1975 NBA draft

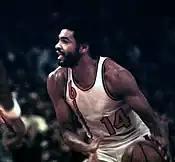
Lionel Hollins was selected 6th overall by the Portland Trail Blazers.

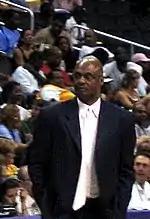
A man, wearing a black suit, white shirt and white tie, is standing in front of a crowd.

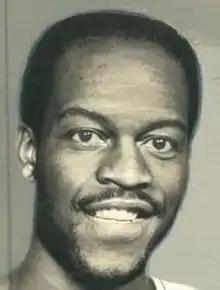
Gus Williams was selected 20th overall by the Golden State Warriors.

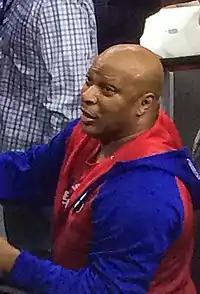
Lloyd Free (later World B. Free) was selected 23rd overall by the Philadelphia 76ers.

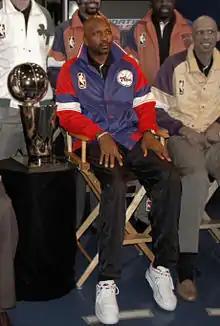
A man, wearing a black shirt and blue-red jacket with the logo NBA on it, is sitting on a chair while posing for a photo. He is surrounded by four other men, while a gold trophy is placed on his right.

For the fifth straight year in a row, the NBA would utilize the hardship exception for young underclassmen to enter the NBA draft. For the second straight year in a row, twenty underclassmen initially declared entry for this year's draft, but three of these players in the University of Notre Dame's Adrian Dantley, Morris Brown College's Harry Davis, and Tunxis Community College's Glenn Matthews would later decline entry into this year's draft. The following college basketball players successfully applied for an NBA hardship.